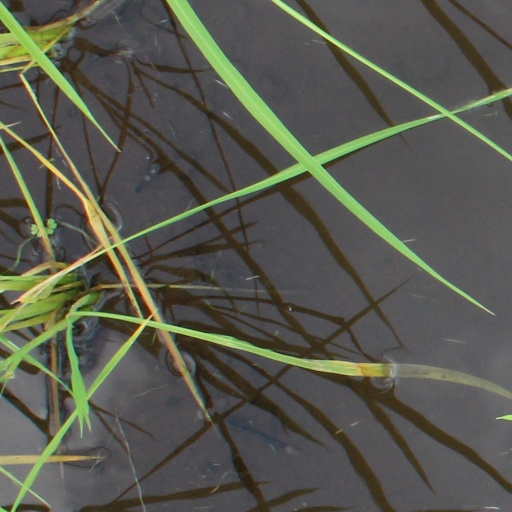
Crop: rice